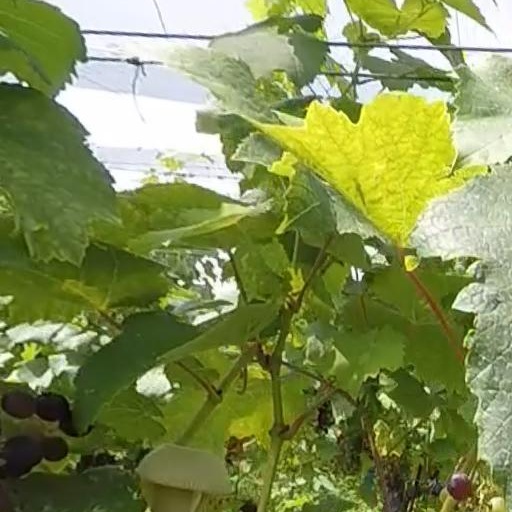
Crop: grape